Ryan Smith (cornerback, born 1993)

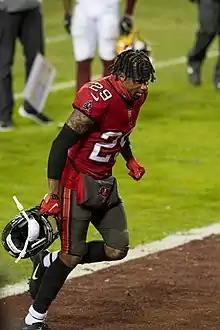
Smith with the Tampa Bay Buccaneers in 2021

Ryan Smith (born September 7, 1993) is a German former professional American football cornerback. He played college football at North Carolina Central. He was selected by the Tampa Bay Buccaneers in the fourth round of the 2016 NFL draft.